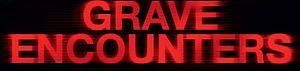
Grave Encounters est un film d'horreur canadien écrit, produit et réalisé par The Vicious Brothers, filmé dans le style found footage, sorti en 2011. En France, la distribution du film est effectuée par Program Store.